Muhlenberg School District

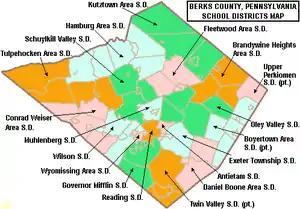

The Muhlenberg Area School District is a mid-sized, suburban, public school district serving parts of Berks County, Pennsylvania. It encompasses the borough of Laureldale and the Muhlenberg Township. The district encompasses approximately . Per the 2000 federal census data it served a resident population of 20,064. By 2010, the district's population declined to 23,562 people.